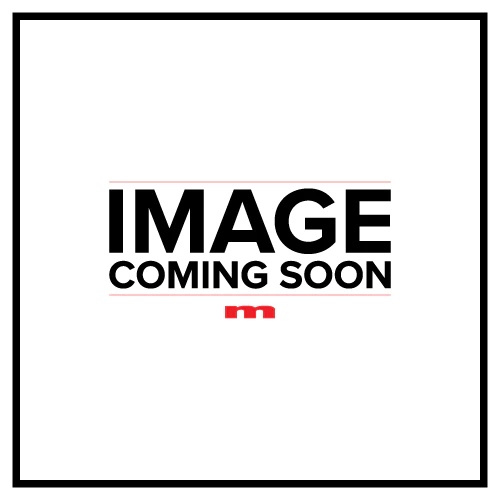
Crate for Round-D-Round Doorway Dolly | MSE Matthews Grip
Crate for Round-D-Round Doorway Dolly | MSE Matthews Grip The new Round-d-Round Doorway Dolly from Matthews is the next generation in Doorway Dolly development. Based on the industry proven designed and engineered Matthews Doorway Dolly, the new Round-d-Round model offers all-wheel steering which allows for greater turning flexibility and will turn in a tight 6 foot (2 meter) circle. The camera operator seat will mount in six different fixed locations. Steering from both ends of the dolly will allow unlimited camera positioning as the dolly rolls on track with either Hot Buttons or the Matthews Centipede or on the ground with the standard pneumatic rubber tires. Load capacity is over 1100 pounds (500kg) and the platform is carpeted for a non-slip, low-maintenance surface. Shipped in a crate only, purchased separately. SPECIAL ORDER PRICING - CALL FOR QUOTATION Accessories & Crate: Seat Riser & Assembly - PN 395310 Secondary Offset Arm - PN 395302 Round-d-Round Dolly Crate - PN 395315 Lazy Suzy - PN 415152 Bazooka - PN 377702 Mini Bazooka Mount 8" - PN 395326
Brand: Matthews Studio Equipment
Category: Business & Industrial > Film & Television > Film & Television Set Pieces